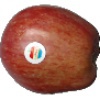
Label: Apple Red 1